Nazarov cyclization reaction

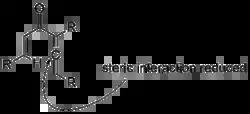
Allene substrates for Nazarov cyclization with lowered steric interactions

Though cyclizations following the general template above had been observed prior to Nazarov's involvement, it was his study of the rearrangements of allyl vinyl ketones that marked the first major examination of this process. Nazarov correctly reasoned that the allylic olefin isomerized "in situ" to form a divinyl ketone before ring closure to the cyclopentenone product. The reaction shown below involves an alkyne oxymercuration reaction to generate the requisite ketone.